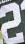
Number: 2